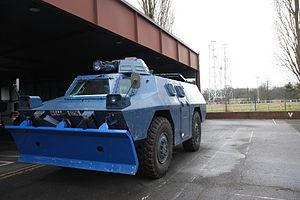
Le Groupement blindé de gendarmerie mobile, est implanté à Versailles-Satory. Depuis le 1ᵉʳ janvier 2020, il est commandé par un général de brigade.